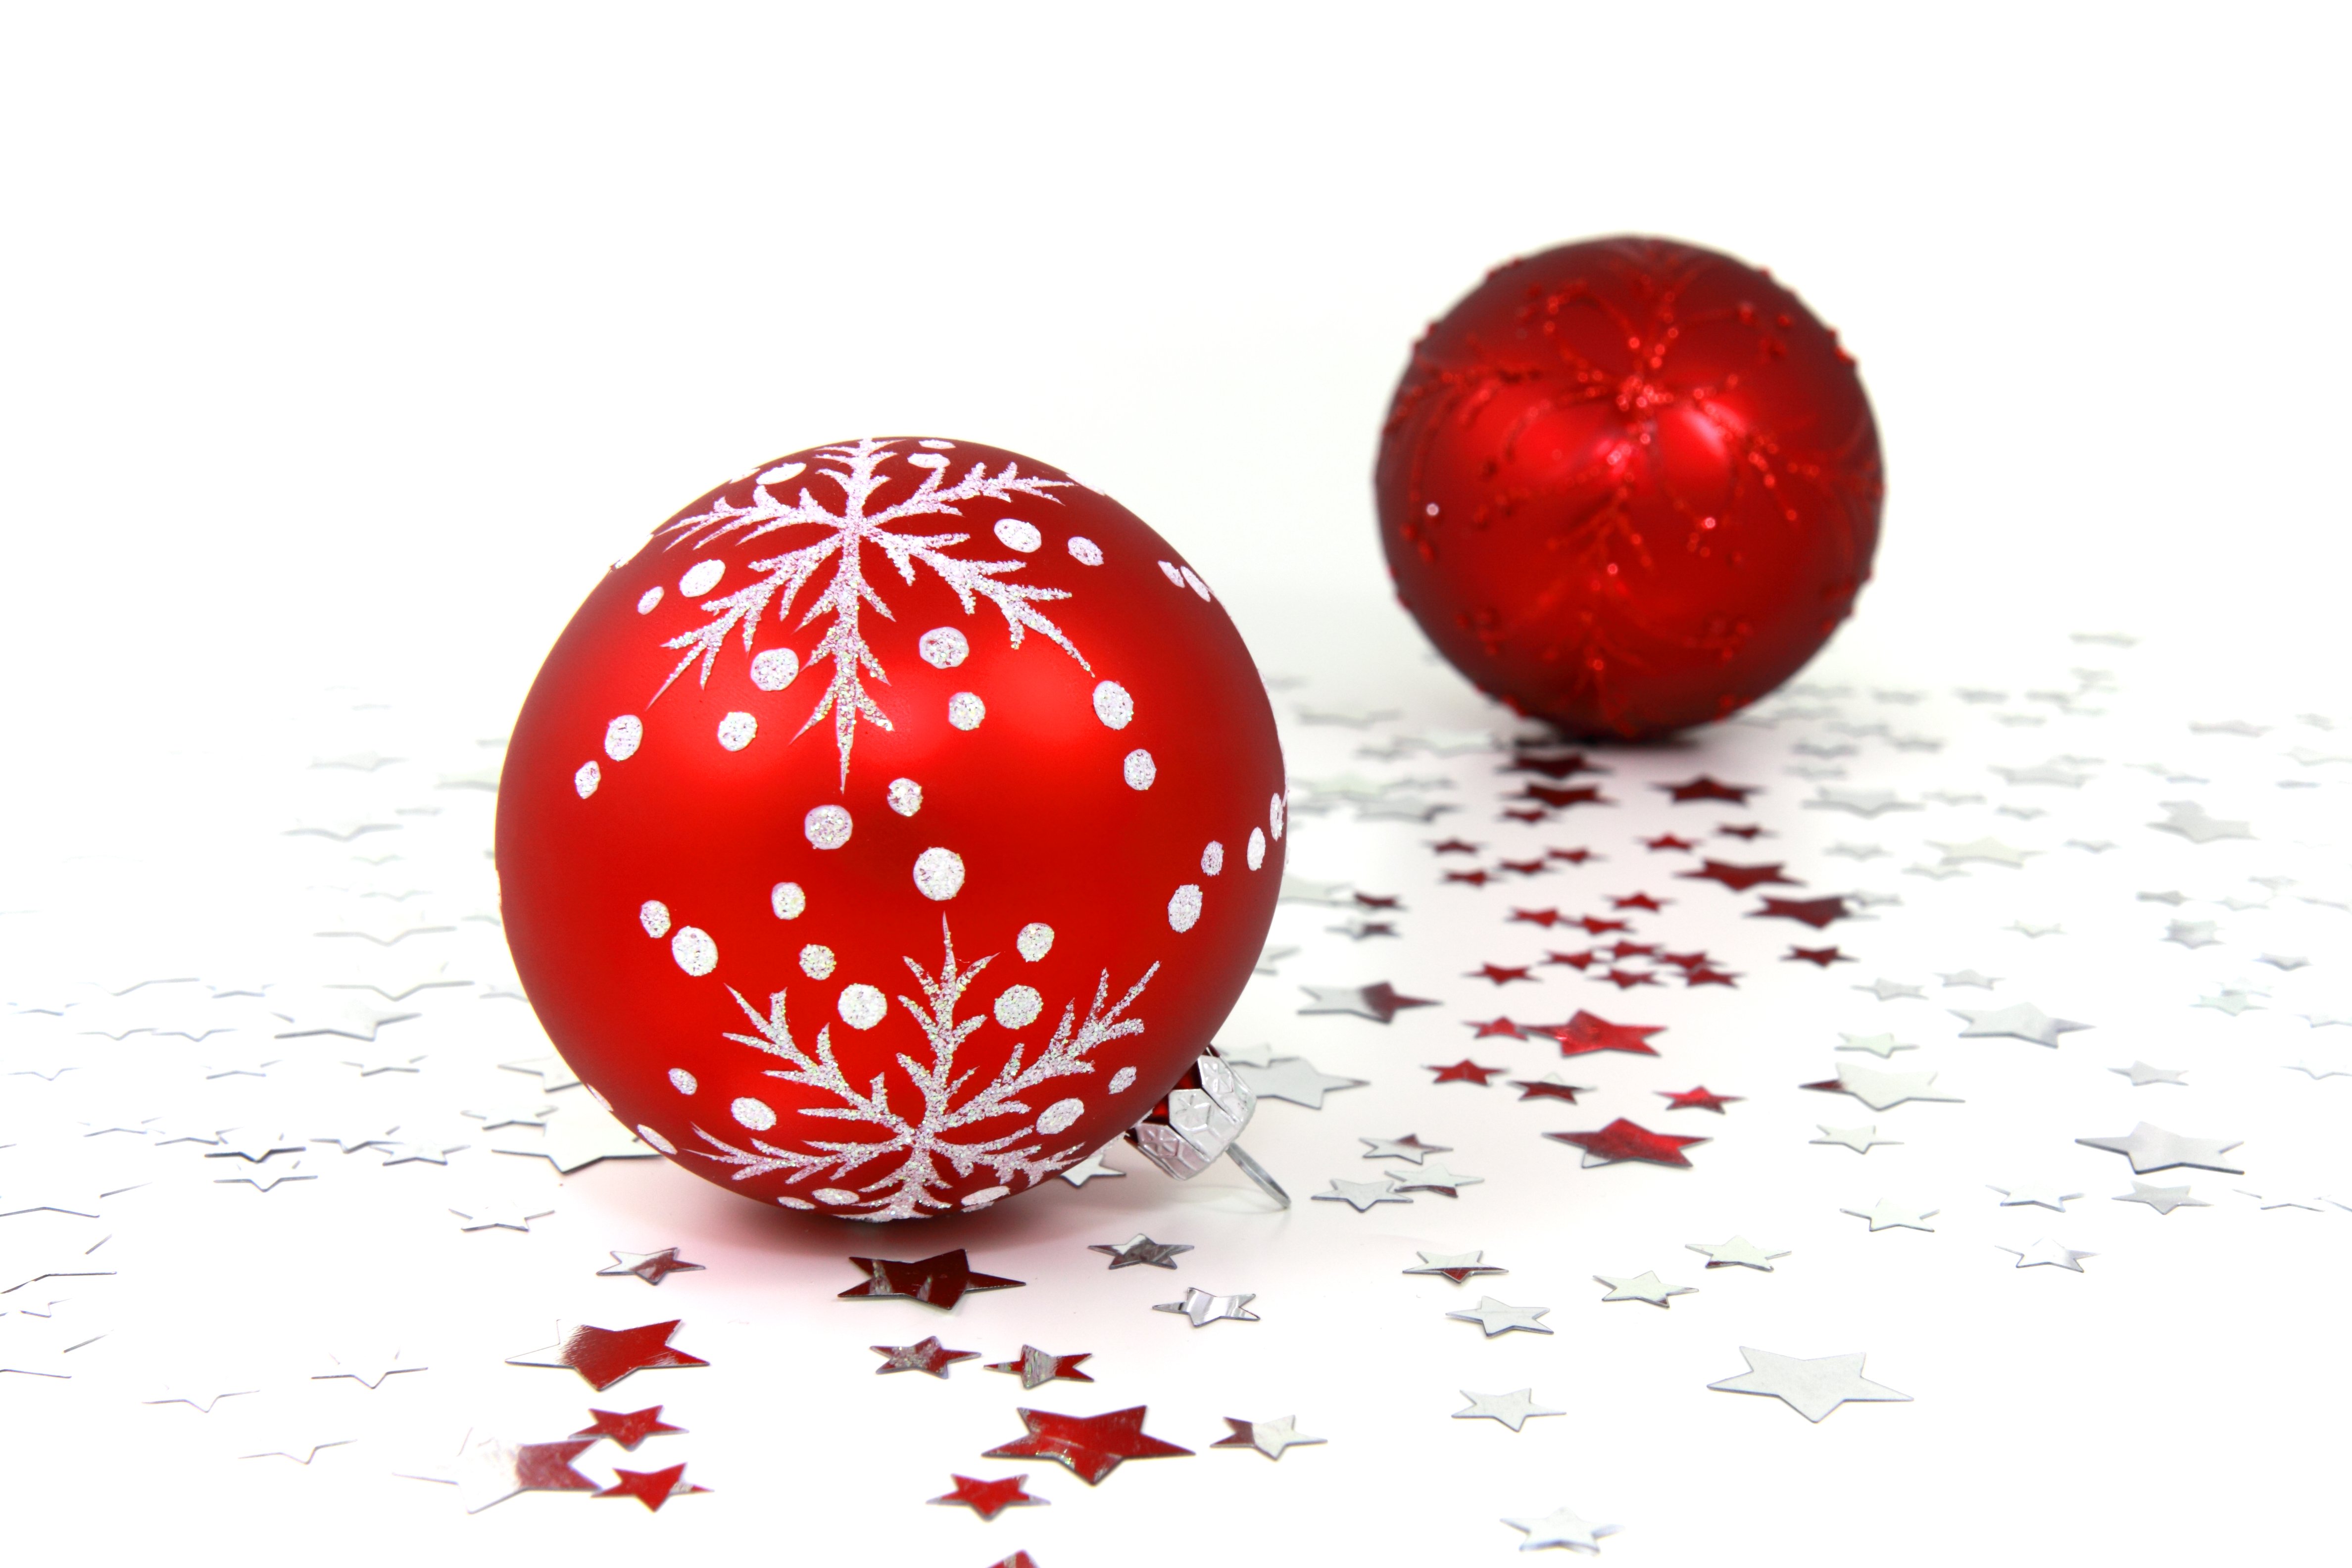
winter, celebration, decoration, food, red, holiday, object, christmas, season, circle, glitter, ornament, christmas decoration, illustration, ball, sphere, balls, december, shiny, xmas, baubles, decorate, easter egg